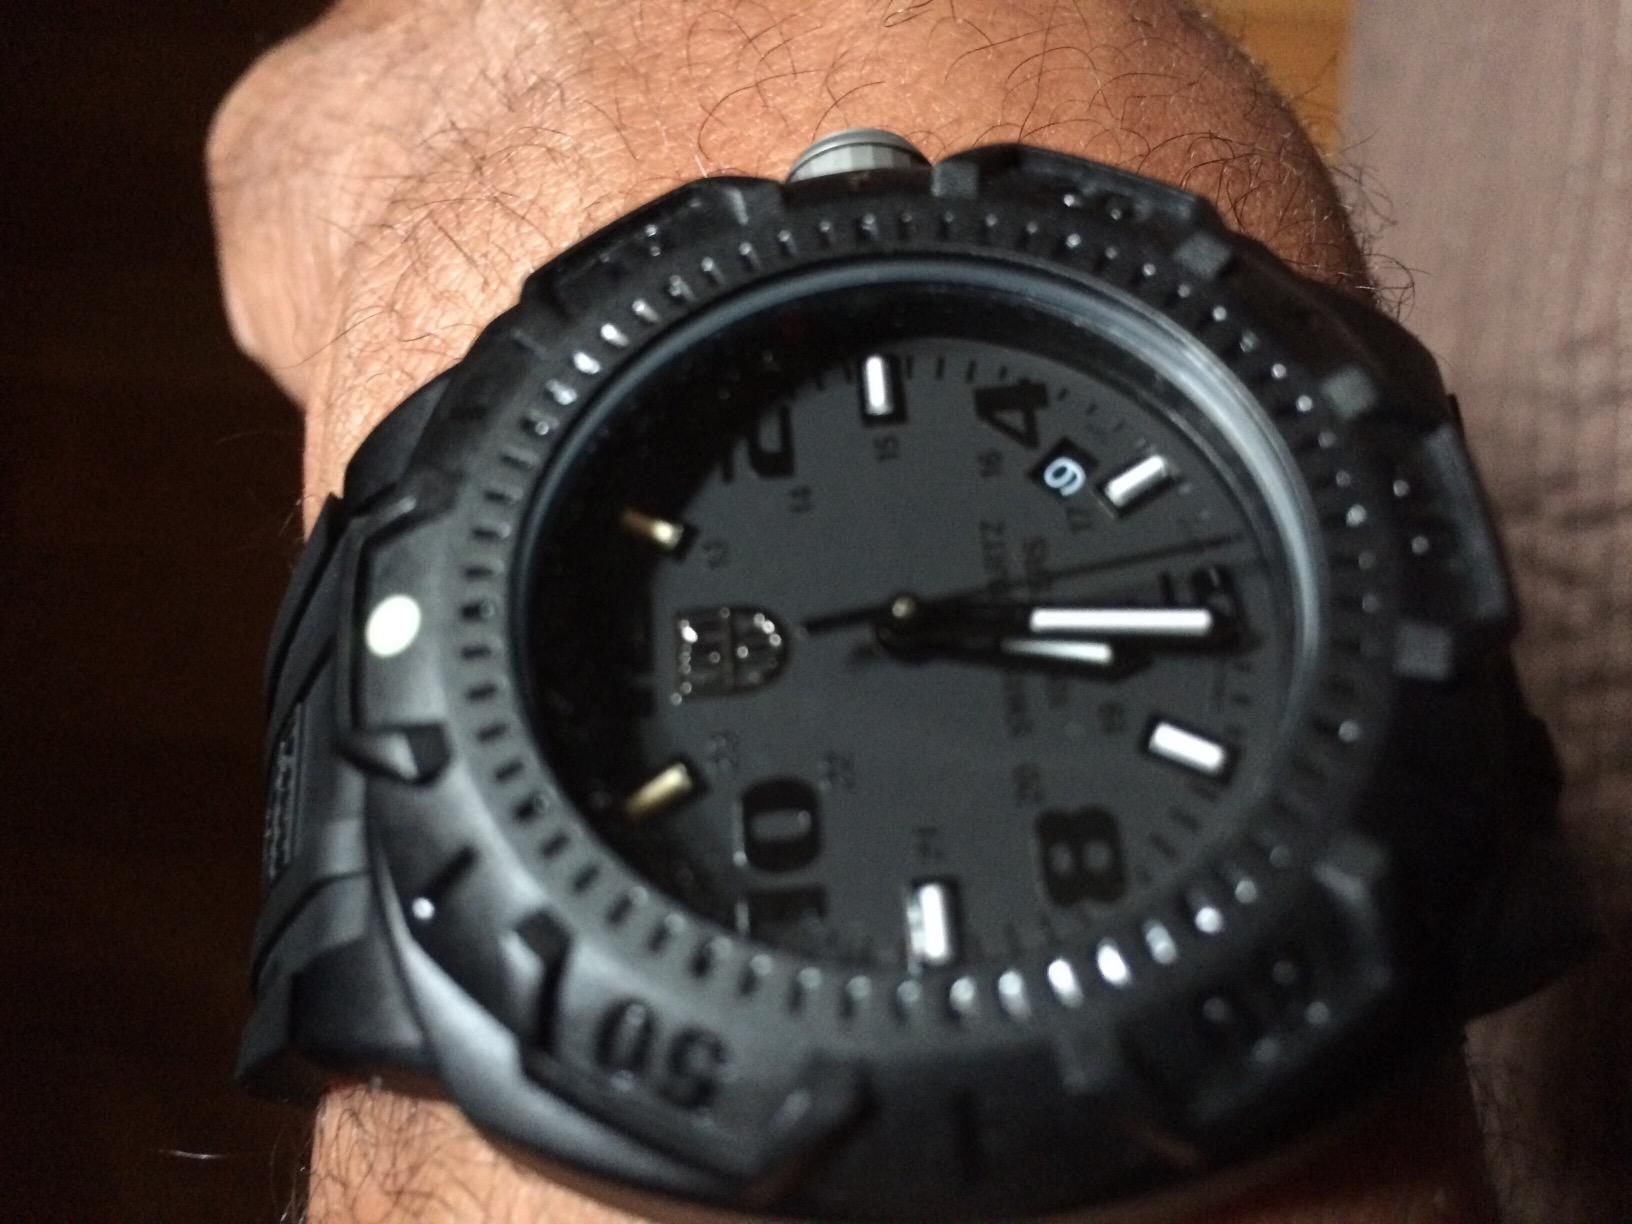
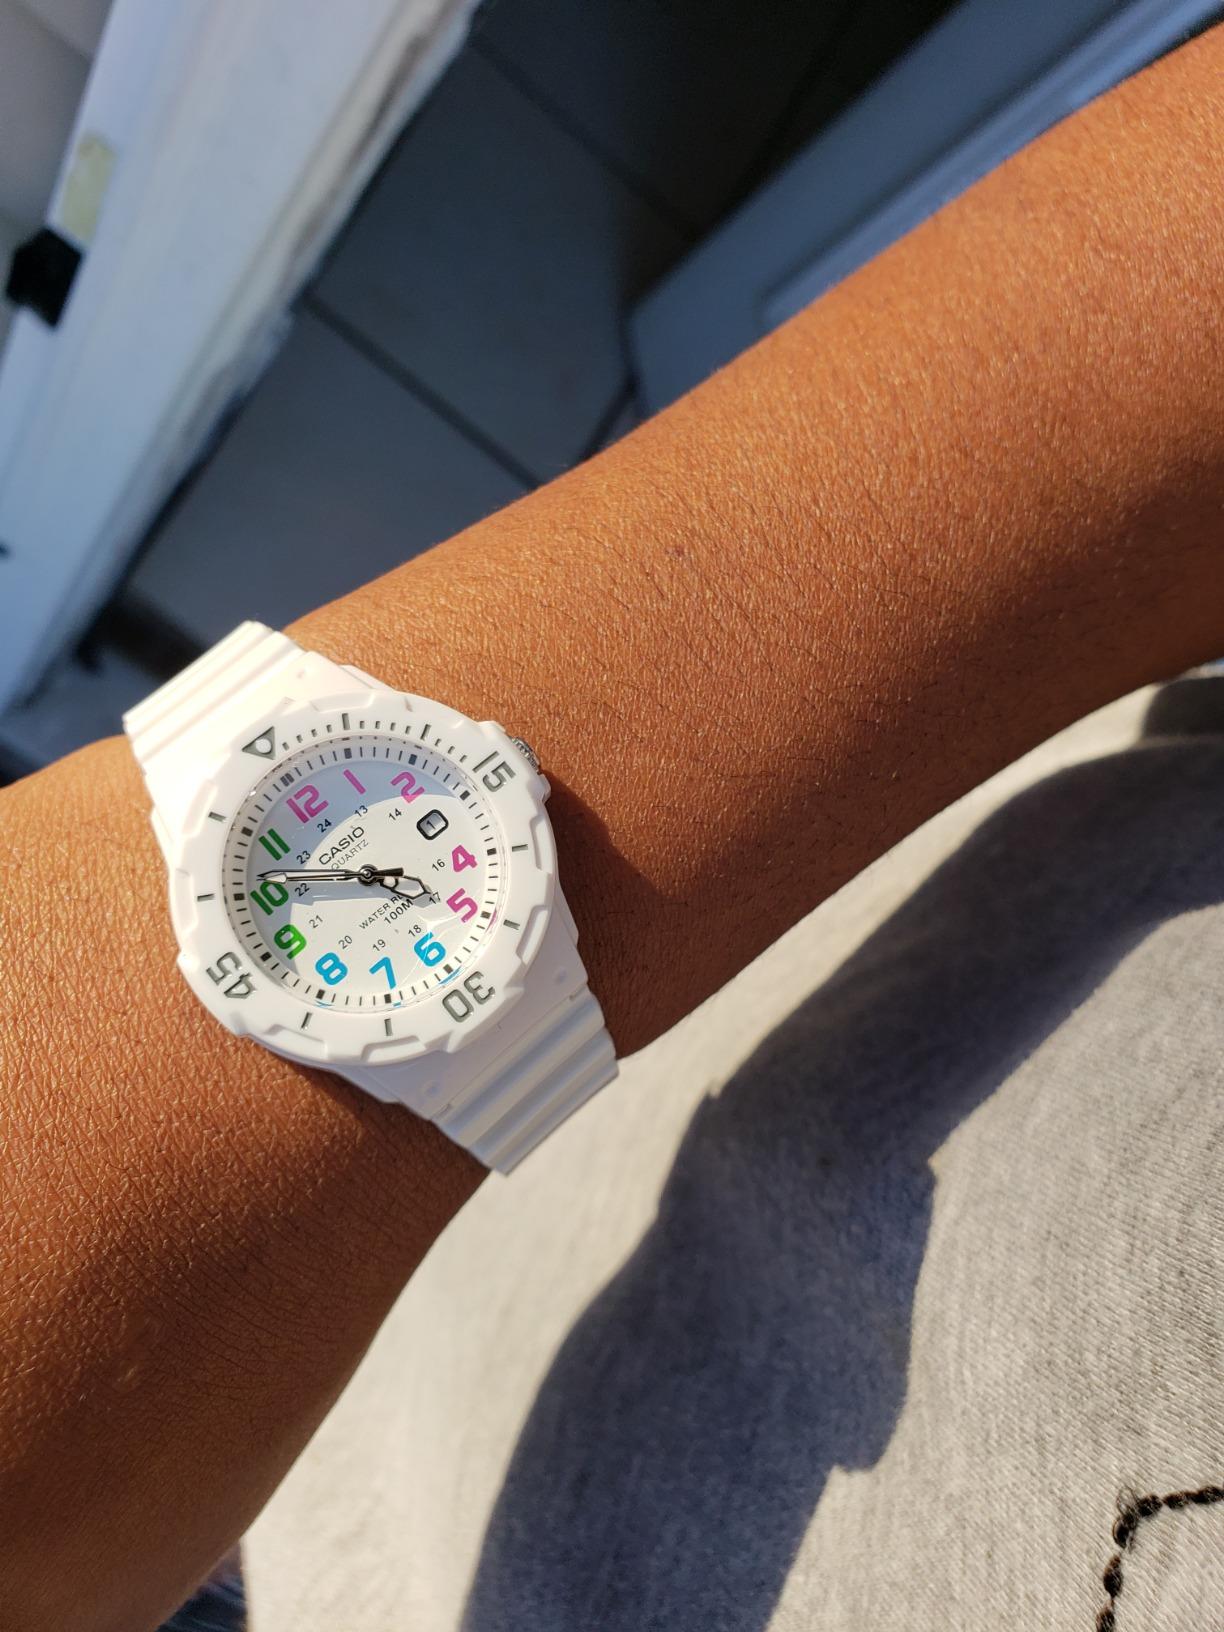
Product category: accessories_watch
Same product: no